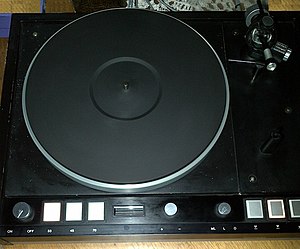
Thorens / Produkter
Thorens er et tysk firma i Bergisch Gladbach. De er kendt for at producere pladespillere.